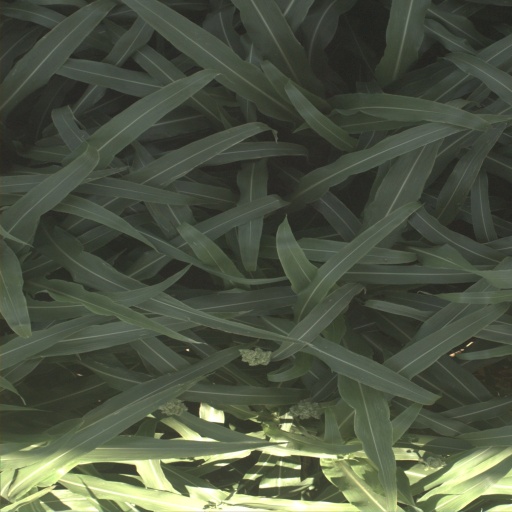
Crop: sorghum